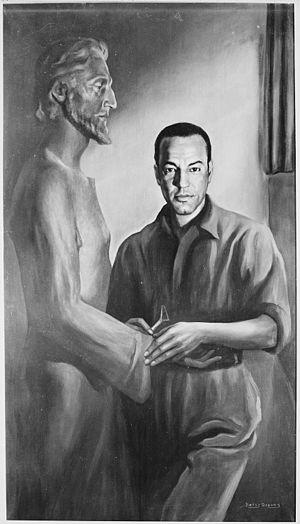
James Richmond Barthé, né à Bay St. Louis le 28 janvier 1901 et mort le 5 mars 1989 à Pasadena en Californie est un sculpteur américain et une figure majeure du mouvement culturel afro-américain dit Renaissance de Harlem.